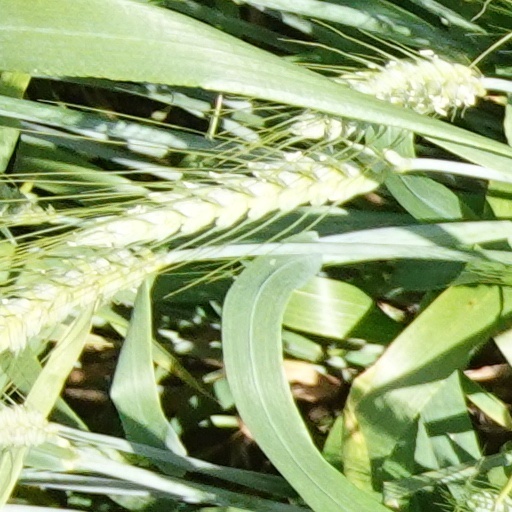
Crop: wheat